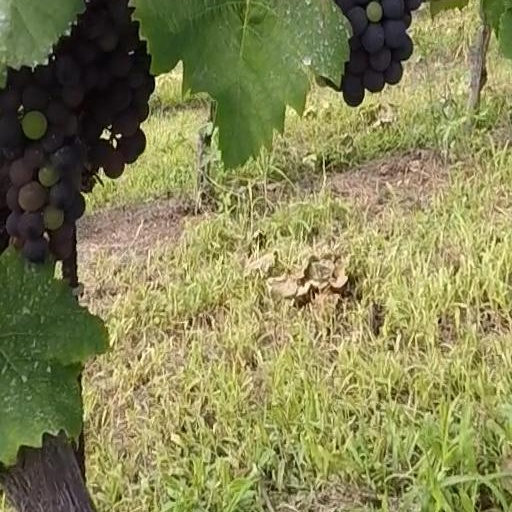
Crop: grape